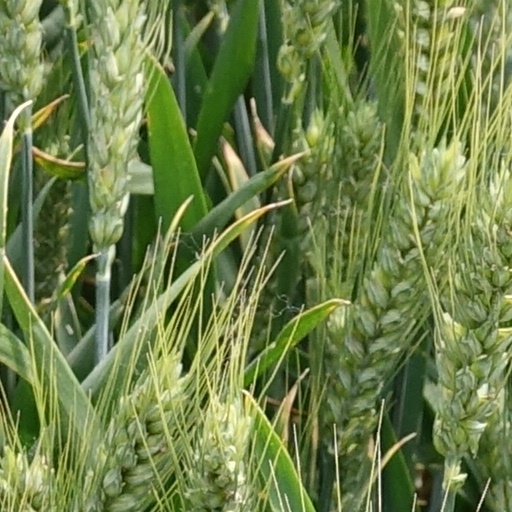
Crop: wheat